Mohammad Zahir Shah

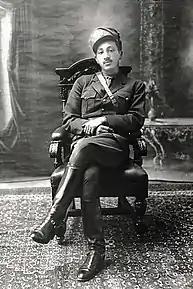

Zahir Khan was proclaimed king (shah) on 8 November 1933 at the age of 19, after the assassination of his father Mohammad Nadir Shah. After his ascension to the throne he was given the regnal title, ""He who puts his trust in God, follower of the firm religion of Islam"". For the first 20 years, he did not effectively rule, instead ceding power to his paternal uncles, Mohammad Hashim Khan and Shah Mahmud Khan, who both served as Prime Ministers. This period fostered a growth in Afghanistan's relations with the international community as during 1934, Afghanistan joined the League of Nations while also receiving formal recognition from the United States. By the end of the 1930s, agreements on foreign assistance and trade had been reached with many countries, most notably with the Axis powers of Germany, Italy, and Japan.